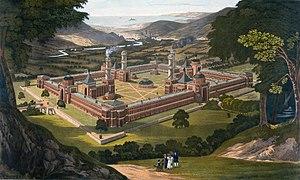
L'histoire du communisme recouvre l'ensemble des évolutions de ce courant d'idées et, par extension, celle des mouvances et des régimes politiques qui s'en sont réclamés. Le communisme se développe principalement au XXᵉ siècle, dont il constitue l'une des principales forces politiques : à son apogée, durant la seconde moitié du siècle, un quart de l'humanité vit sous un régime communiste.
Incarnation intellectuelle et matérielle de l'utopie, la Cité idéale est une conception urbanistique visant à la perfection architecturale et humaine. Elle inspire à bâtir et à faire vivre en harmonie une organisation sociale singulière basée sur certains préceptes moraux et politiques.